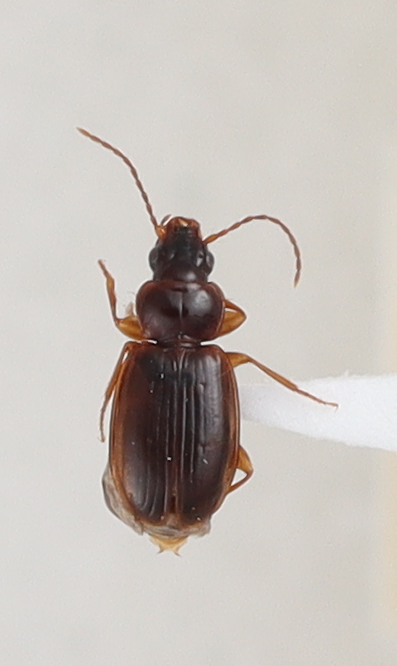
Scientific name: Trechus obtusus
Plot: 14
Trap: E
Collected: 20200721